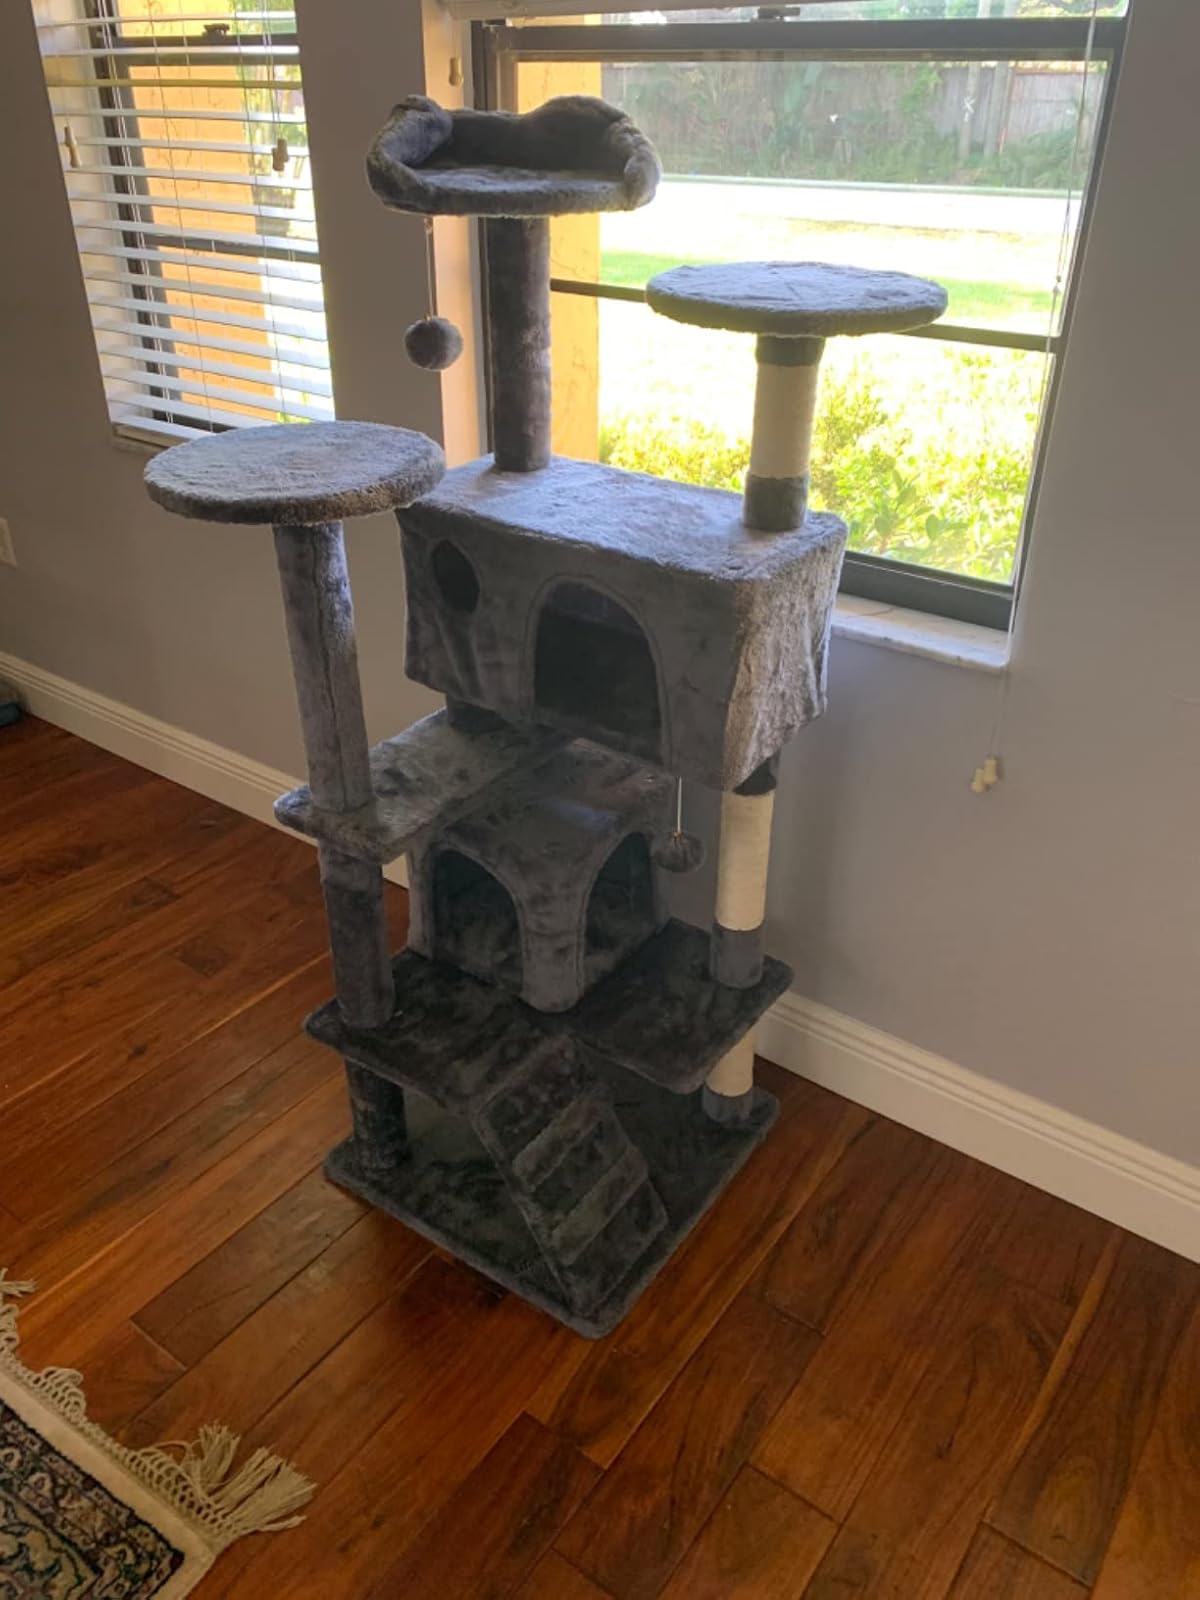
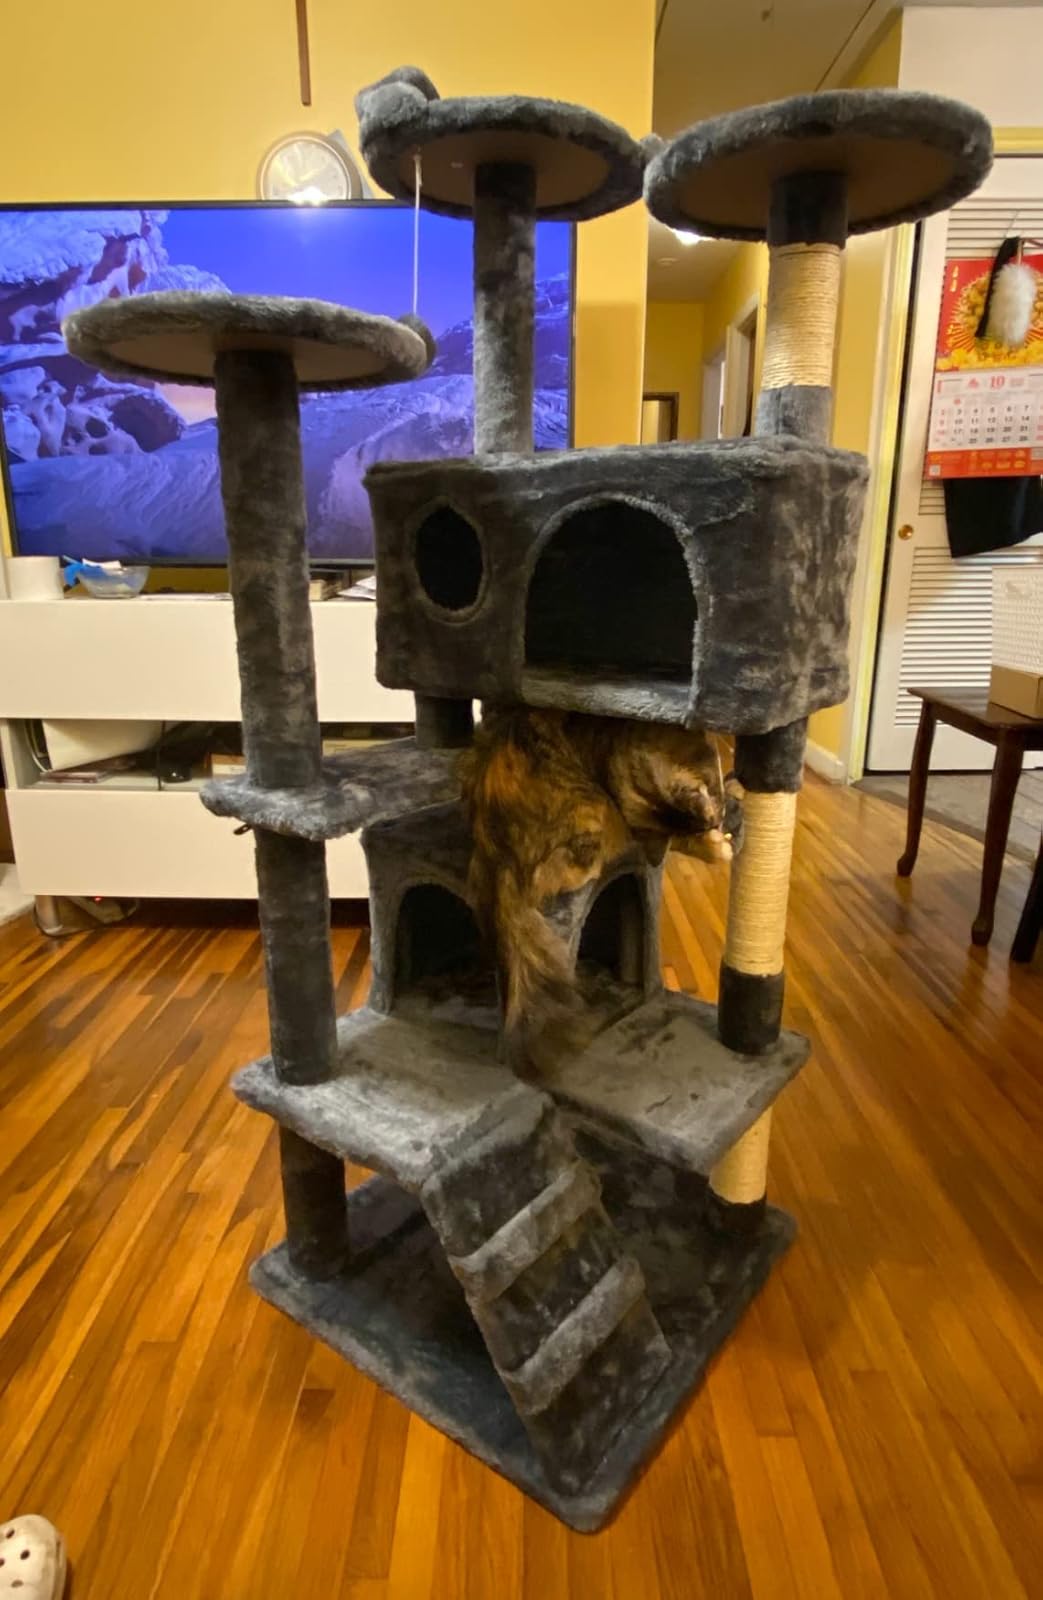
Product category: items_cat tree
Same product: yes